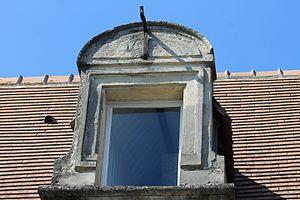
Lucarne avec la date 1625 (très effacée) au 92 rue Bicoquet à Caen (Calvados) Base Mémoire
La maison du 92 rue Bicoquet est un édifice situé à Caen, dans le département français du Calvados, en France. Elle date du XVIIᵉ siècle et est inscrite au titre des Monuments historiques.